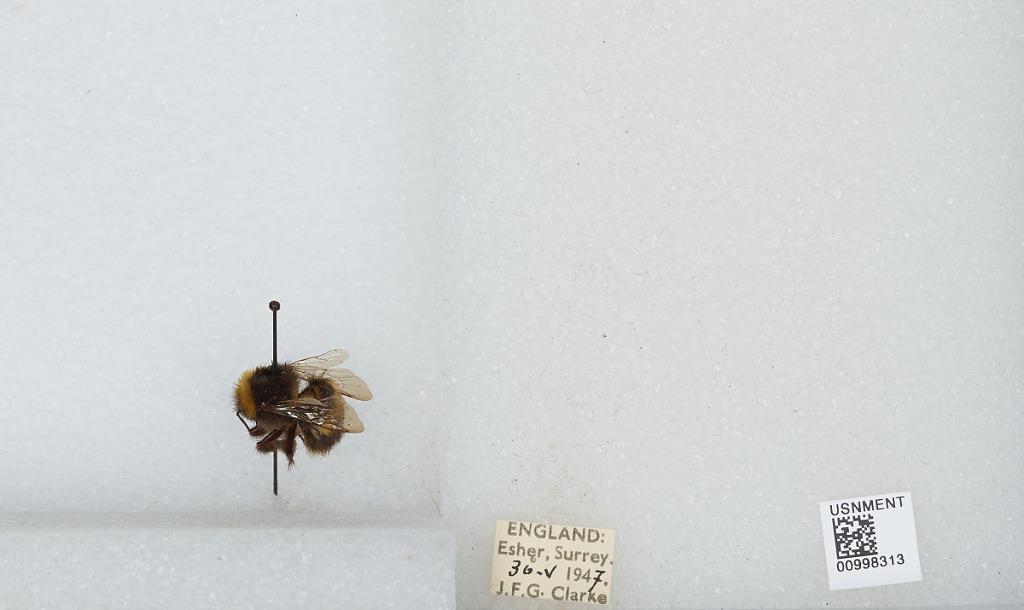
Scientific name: Bombus (Bombus) lucorum (Linnaeus)
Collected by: J. Clarke
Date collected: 1947-5-30
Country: United Kingdom
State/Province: England
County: Surrey
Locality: Esher, Elmbridge
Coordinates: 51.3691, -0.365